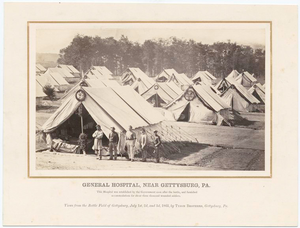
Pendant la guerre de Sécession, la United States Sanitary commission, connue également sous le diminutif de Sanitary, fut la principale organisation non gouvernementale de secours aux blessés et aux malades de l'armée de l’Union. Sa méthode de travail, basée sur l’inspection, l’information et la responsabilisation des officiers, lui permit de dépasser largement le rôle consultatif qui lui avait été assigné par une loi du 18 juin 1861.